Alan Dershowitz

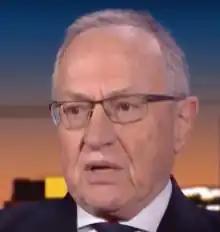
Dershowitz in 2018

Randall Adams of "The Harvard Crimson" wrote that, in the spring of 2002, a petition calling for Harvard and MIT to divest from Israeli and American companies that sell arms to Israel gathered over 600 signatures, including 74 from Harvard faculty and 56 from MIT faculty. Among the signatories was Harvard's Winthrop House Master Paul D. Hanson, in response to which Dershowitz staged a debate for 200 students in the Winthrop Junior Common Room. He called the petition's signatories antisemitic bigots and said they knew nothing about the Middle East. "Your House master is a bigot", he told the students, "and you ought to know that." Adams wrote that Dershowitz cited examples of human rights violations in countries that the U.S. supports, such as the execution of homosexuals in Egypt and the repression of women in Saudi Arabia, and said he would sue any professor who voted against the tenure of another academic because of the candidate's position on Israel, calling them "ignoramuses with PhDs".